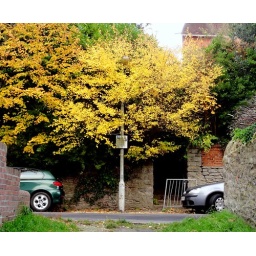
Trees in an urban setting - well, when a street lamp grow leaves &amp;amp; branches!